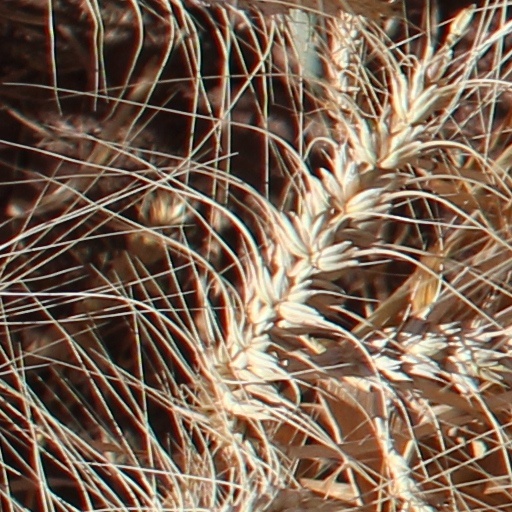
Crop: wheat